Johann Gottlieb Heineccius

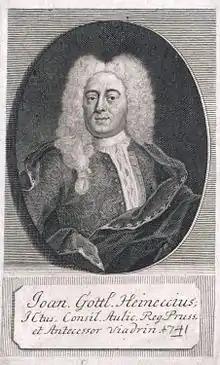
Johann Gottlieb Heineccius.

Johann Gottlieb Heineccius (September 11, 1681 – August 31, 1741) was a German jurist from Eisenberg, Thuringia.